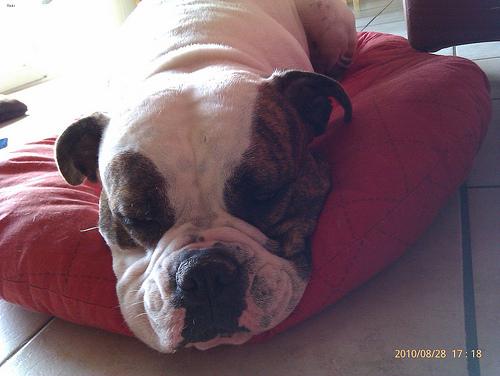
Breed: american bulldog